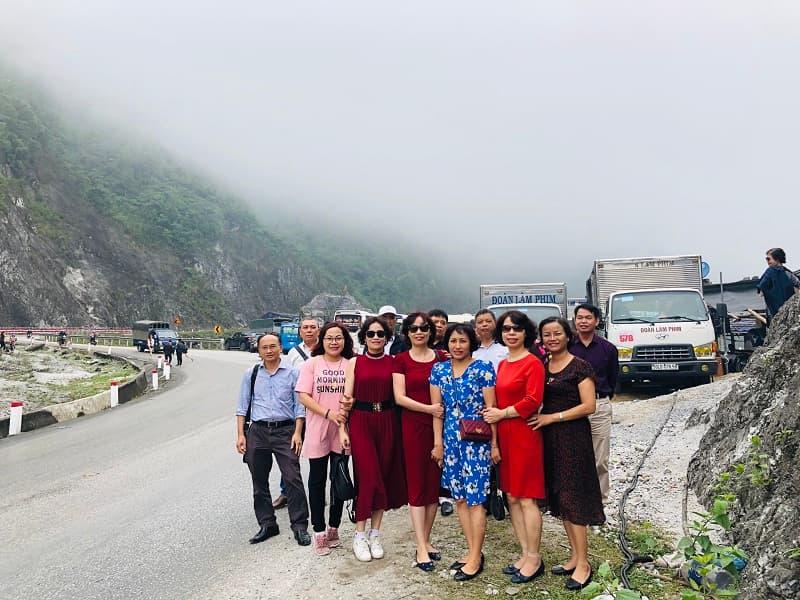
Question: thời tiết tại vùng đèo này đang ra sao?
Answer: tại vùng đèo này trời nhiều sương mù